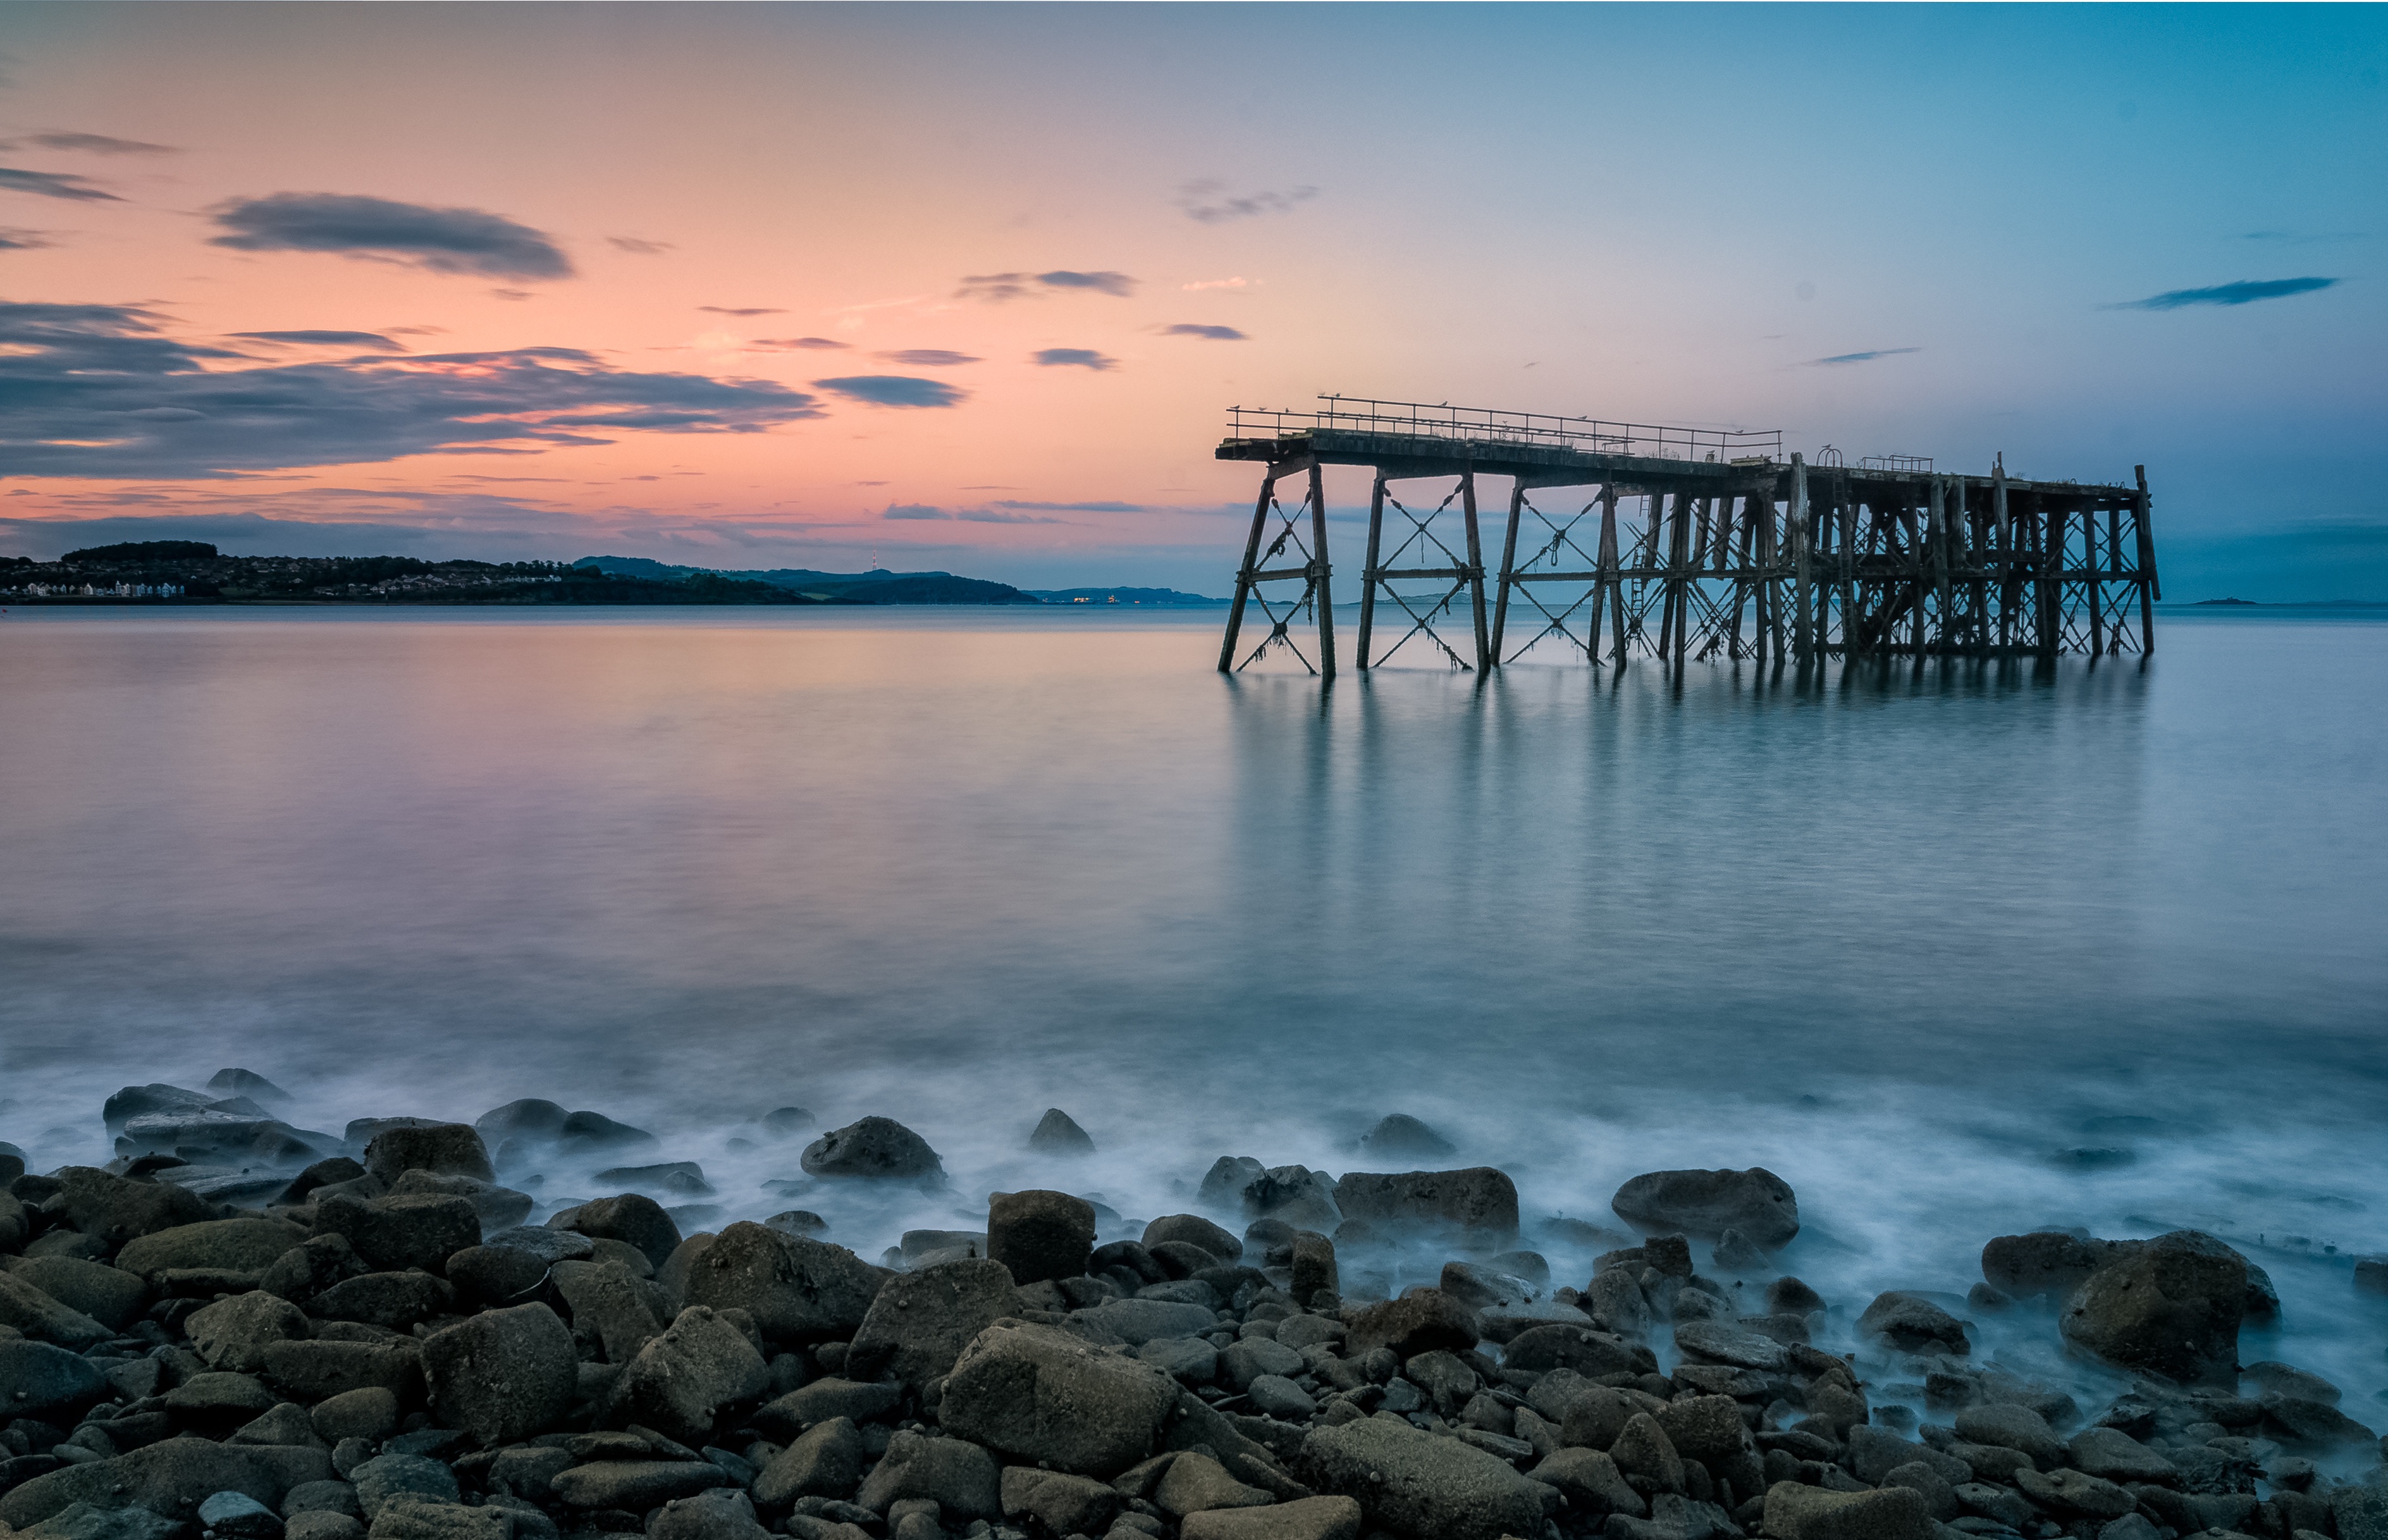
beach, sea, coast, rock, ocean, horizon, cloud, sky, sunrise, sunset, morning, shore, wave, dawn, pier, dusk, evening, reflection, bay, atmospheric phenomenon, wind wave